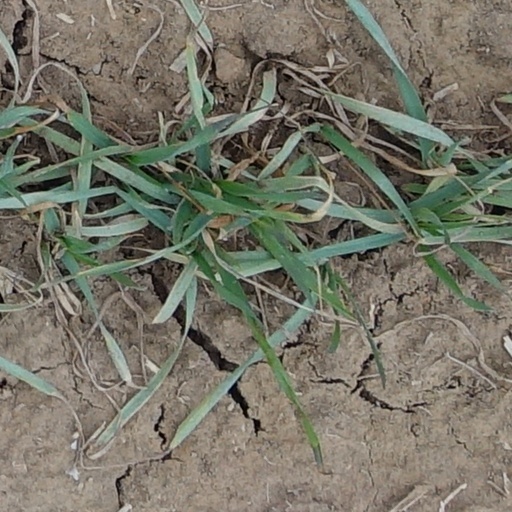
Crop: wheat